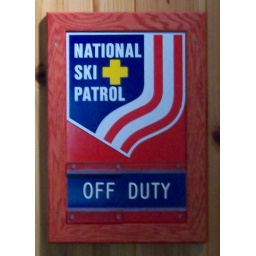
In a small building near ski and bike trails in Allegany State Park.  Taken on a beautiul WNY day in July.